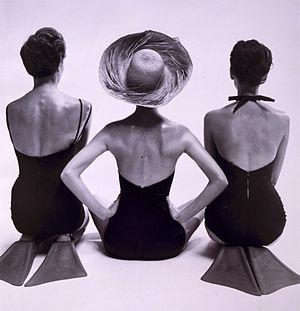
Harper's Bazaar, ou Harper's Bazar au début, est un magazine féminin d'origine américaine, véritable institution de la mode depuis plusieurs décennies, le plus ancien existant toujours, et qui a connu son heure de gloire autour du milieu du XXᵉ siècle.